Heidi Schelhowe

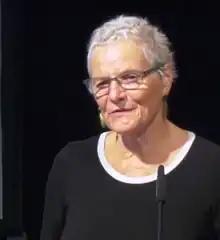

Heidelinde "Heidi" Schelhowe (born Heidelinde Heyl 25 March 1949 – 11 August 2021) was a German university professor. She headed the Digital Media in Education department (German: "Digitale Medien in der Bildung", DIMEB) in Computer Science and Mathematics at the University of Bremen. From 2011 to 2014, she was the vice-rector for Teaching and Studies there. From 2011 to 2020, she was a member of the ZDF Television Council in the area of science.